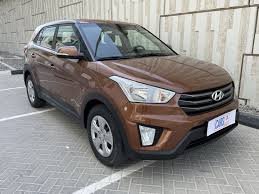
Label: noambulance